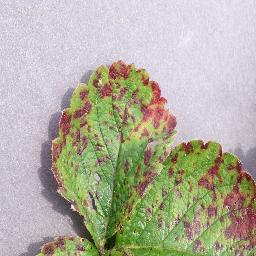
Label: Strawberry___Leaf_scorch